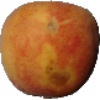
Label: Peach 1